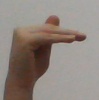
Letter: khaa